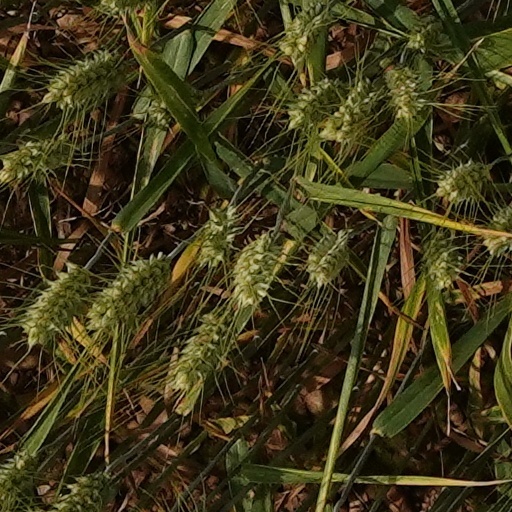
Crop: wheat